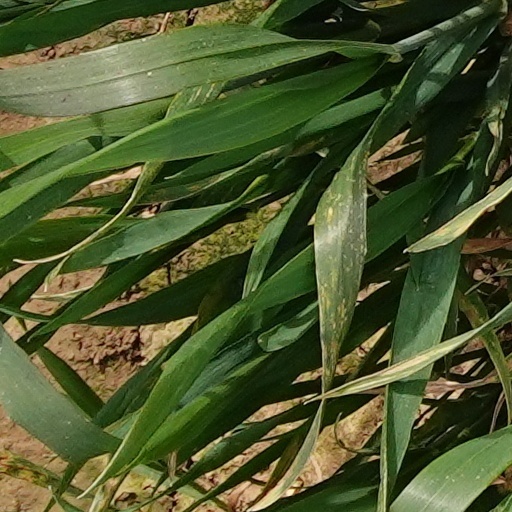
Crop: wheat